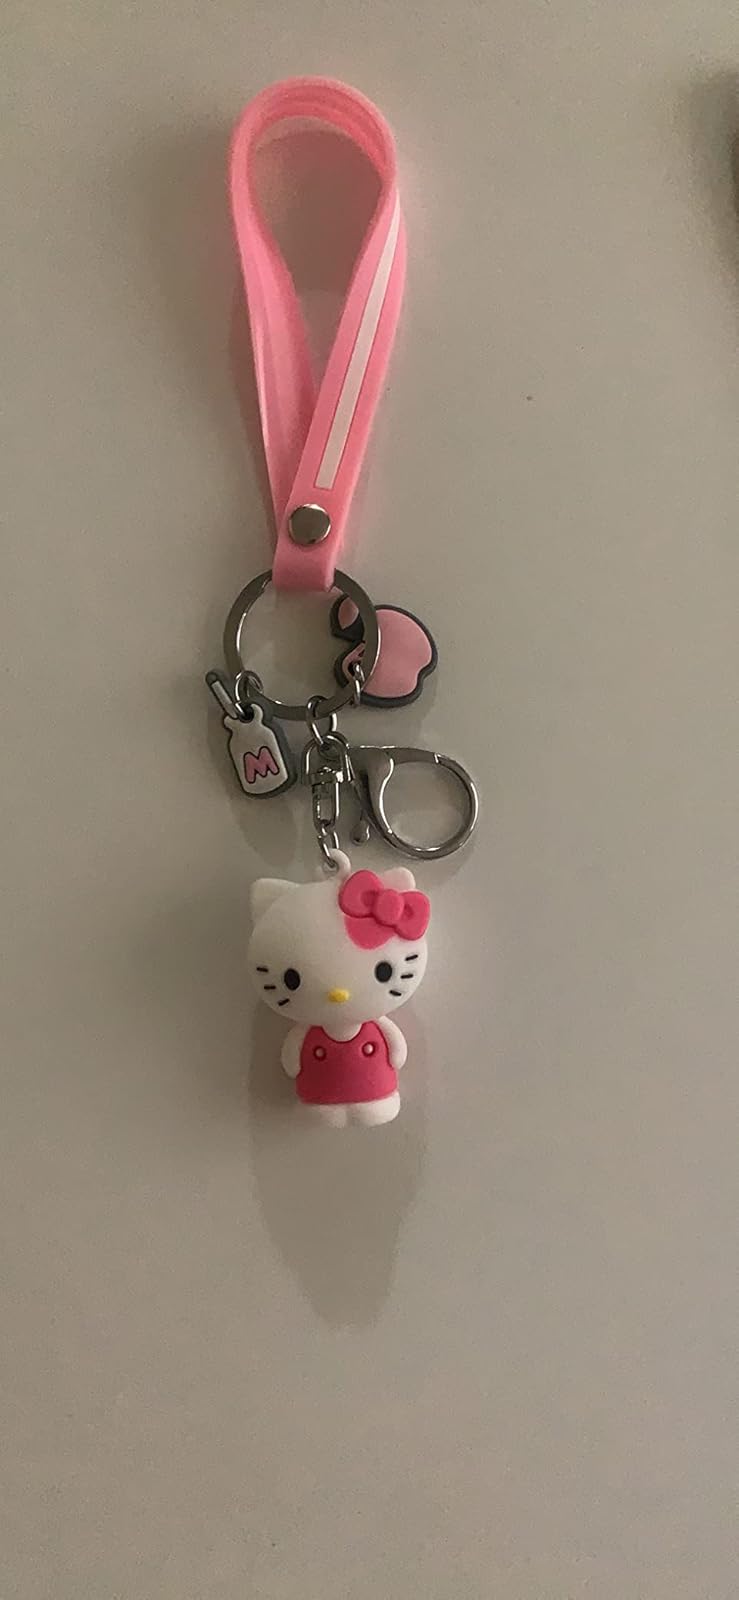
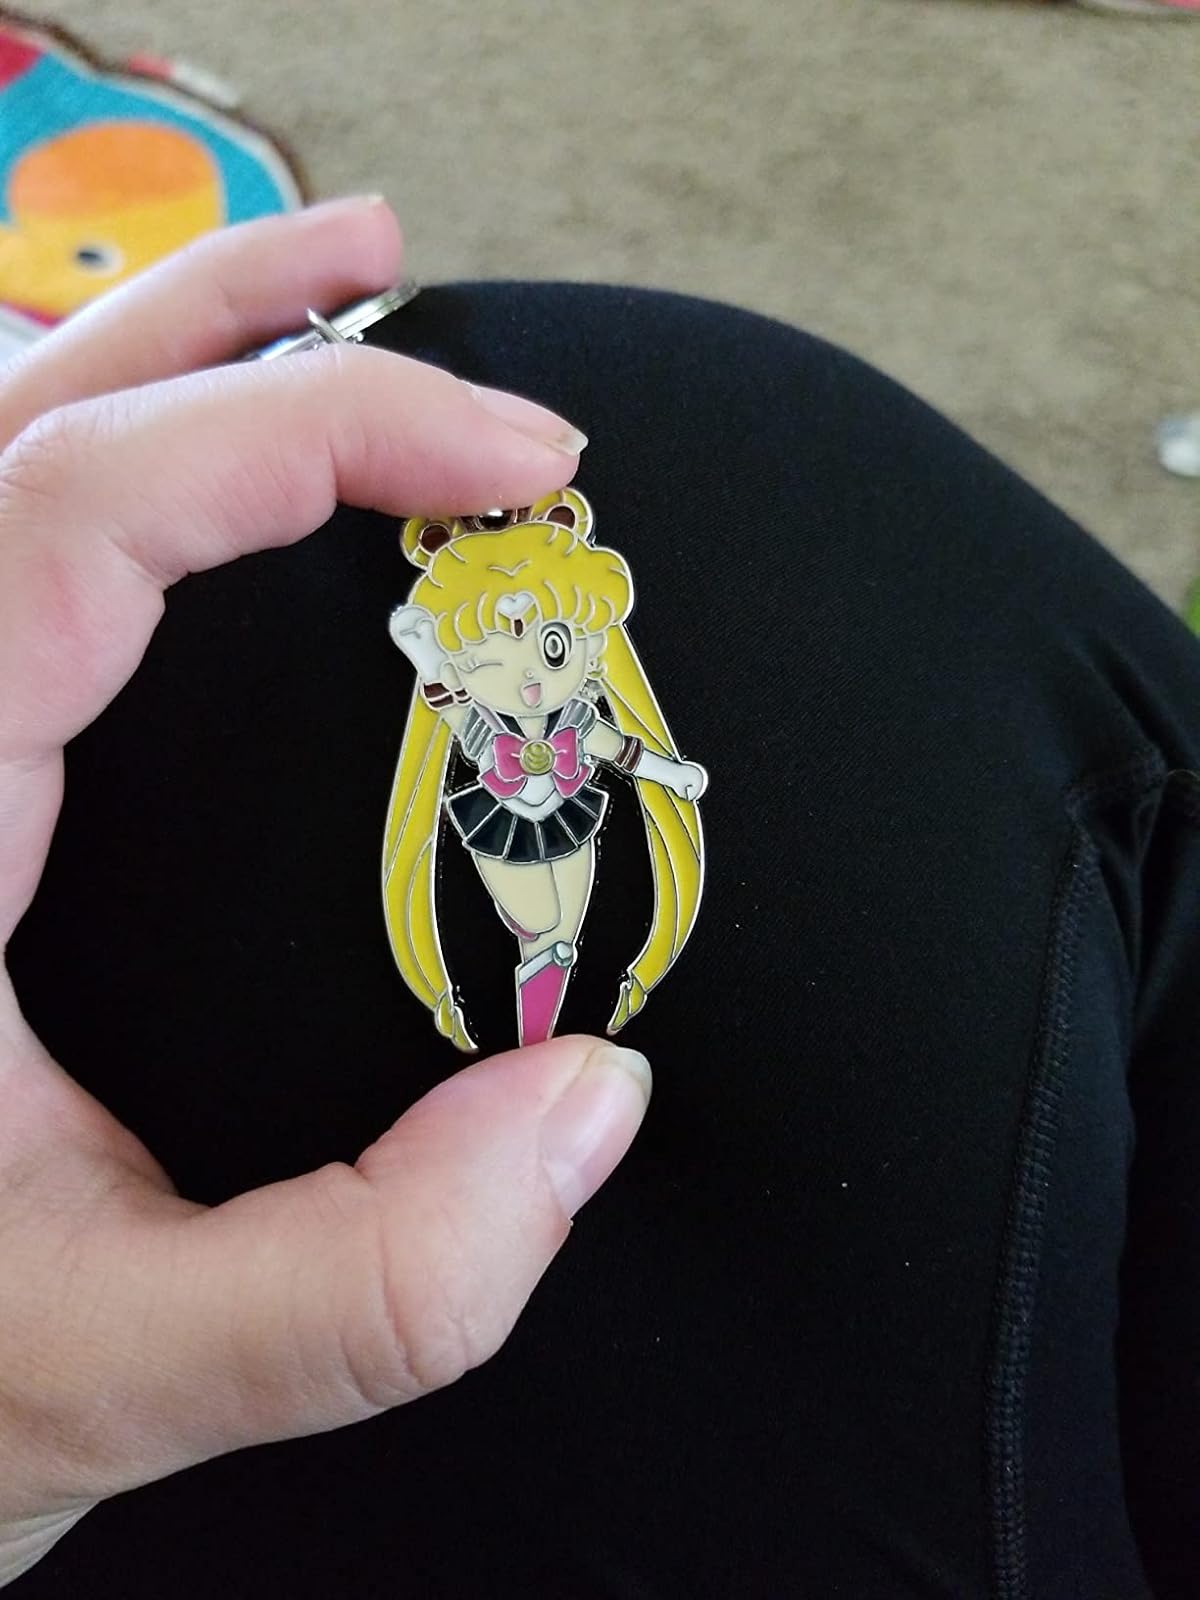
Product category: accessories_keychain
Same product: no